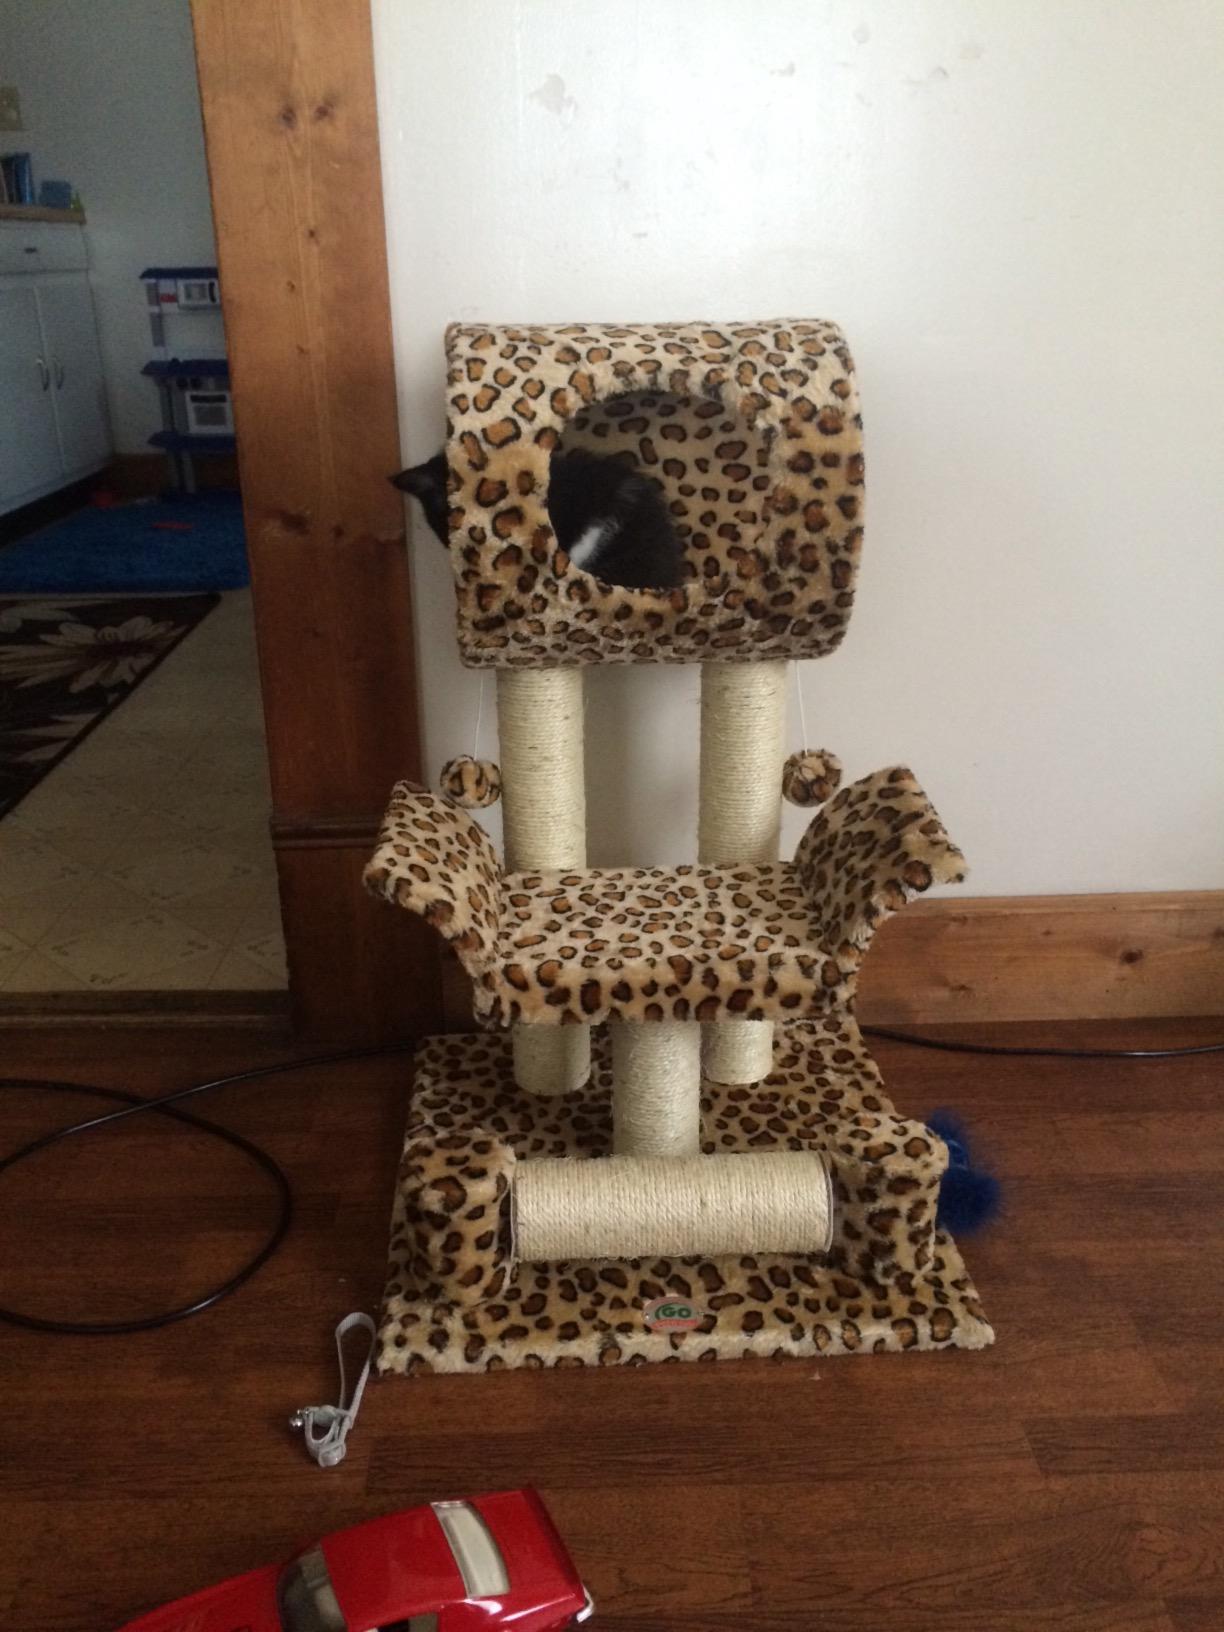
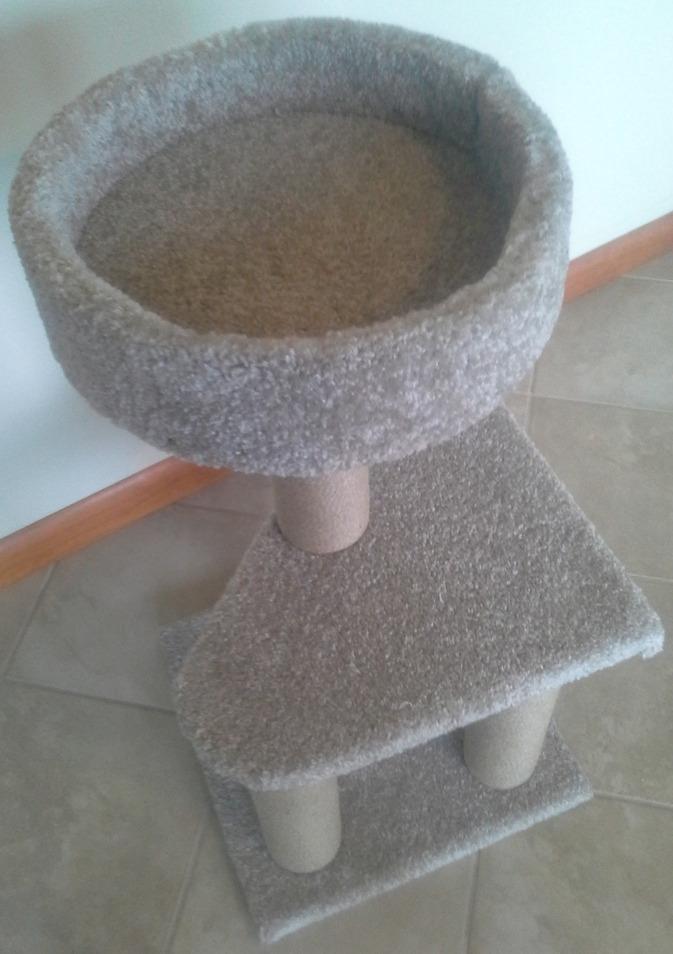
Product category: items_cat tree
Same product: no